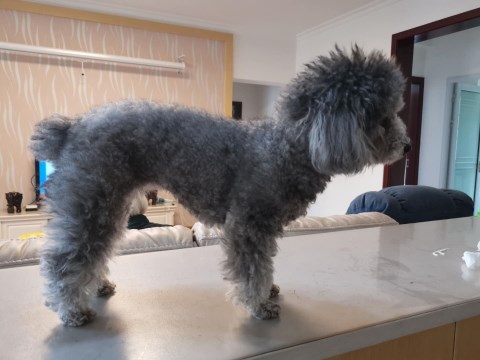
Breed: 2925-n000114-toy_poodle